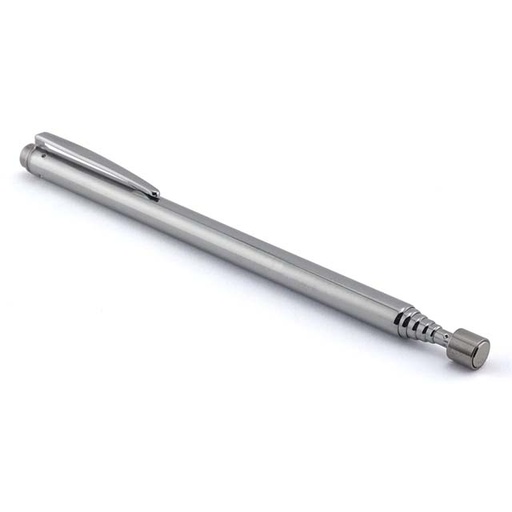
TJP-103 - PICK UP TOOL MAGNETIC TELESCOPIC
MFR. No. : TJP-103 STOCK No. : TJP-103
Category: Hardware > Tools > Pickup Tools > Magnetic Pickup Tools